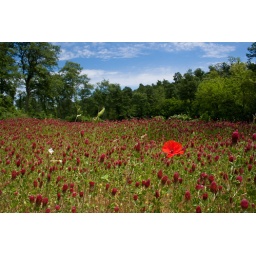
Field in red & blue